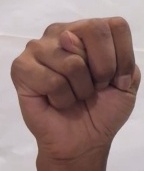
ASL sign: N